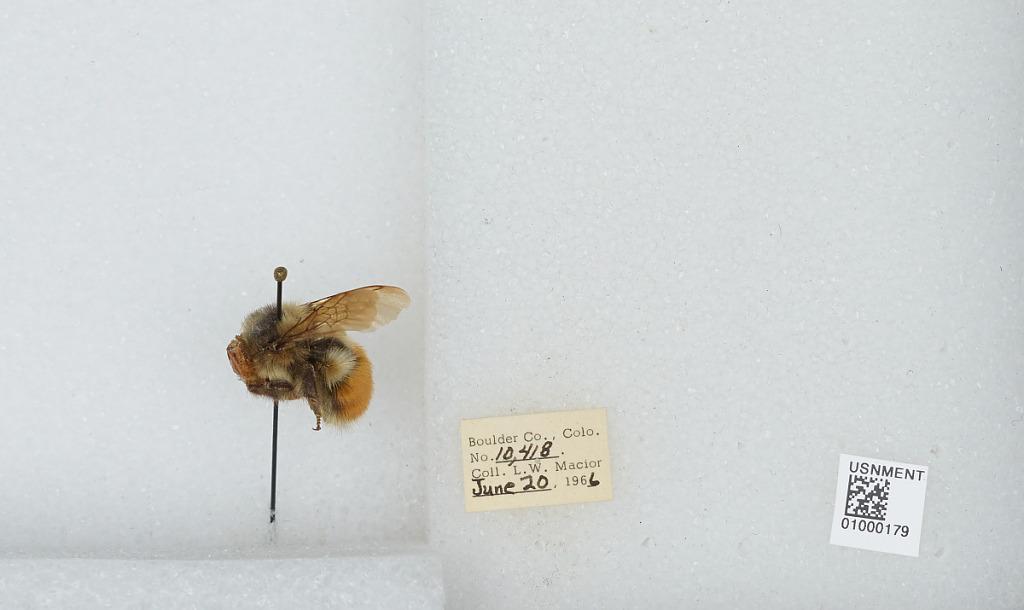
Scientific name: Bombus (Pyrobombus) melanopygus Nylander
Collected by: L. Macior
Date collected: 1966-6-20
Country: United States
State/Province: Colorado
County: Boulder
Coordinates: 40.015, -105.27